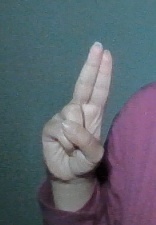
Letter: taa